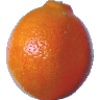
Label: tangelo